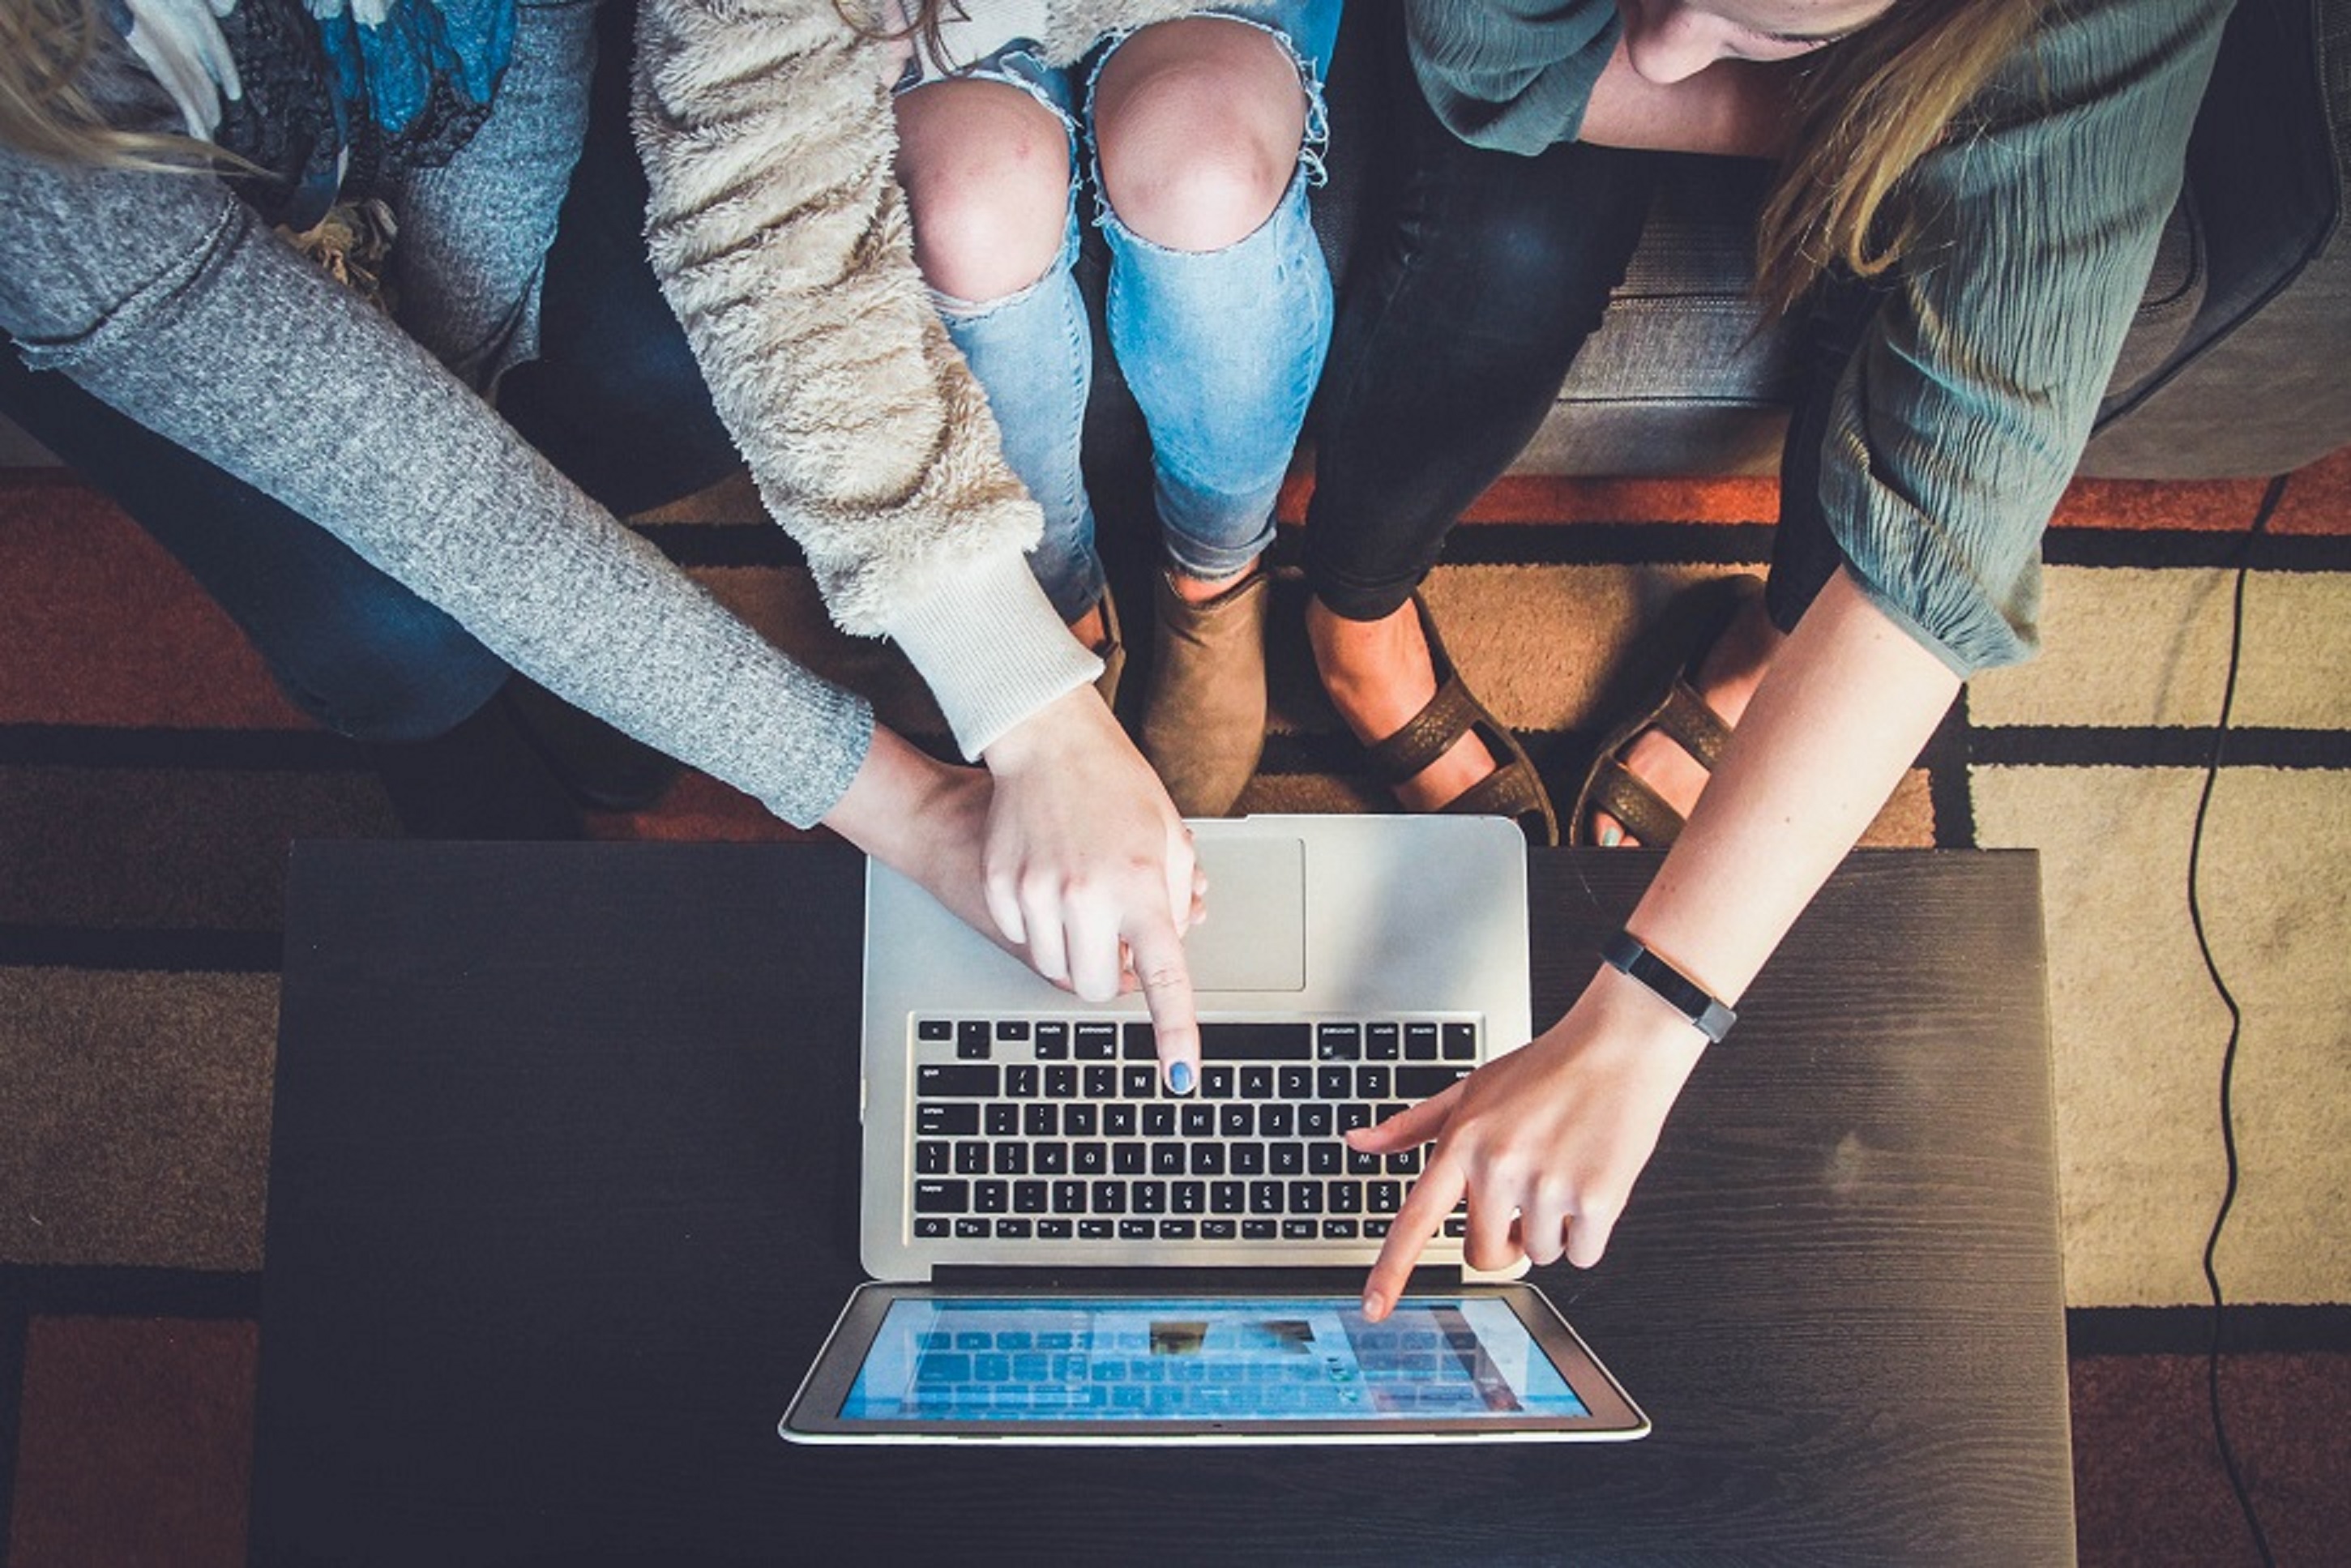
settings, computer, joint, personal computer, hand, laptop, netbook, blue, touchpad, input device, space bar, flash photography, gesture, finger, thigh, electronic instrument, office equipment, gadget, leisure, nail, knee, human leg, electronic device, computer hardware, audio equipment, fun, electric blue, display device, eyewear, t shirt, entertainment, room, pattern, font, sitting, stocking, performance, personal computer hardware, multimedia, electronics